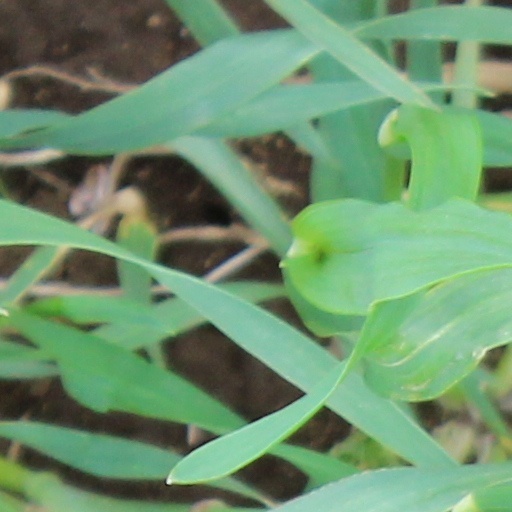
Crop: wheat